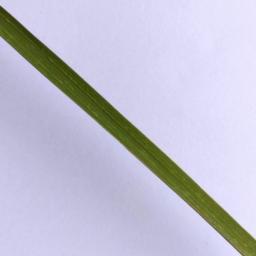
Label: Rice___Healthy